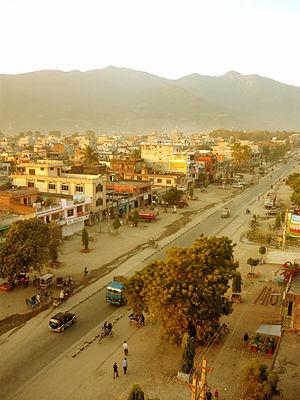
Butwal est une ville du Népal, chef-lieu de la zone de Lumbinî et située dans le district de Rupandehi. Au recensement de 2011, la ville comptait 118 462 habitants.